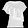
Label: T - shirt / top